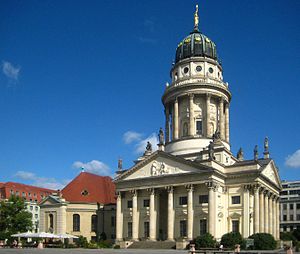
Französischer Dom
Französischer Dom
Französischer Dom i Berlin ligger på Gendarmenmarkt. Den består af Französische Friedrichstadtkirche, som blev bygget mellem 1701 og 1705 for franske reformerte trosflygtninge, såkaldte huguenotter, samt af et tårn bygget i 1785. De franske flygtninge udgjorde en væsentlig del af Berlins indbyggertal fra slutningen af 1600-tallet.